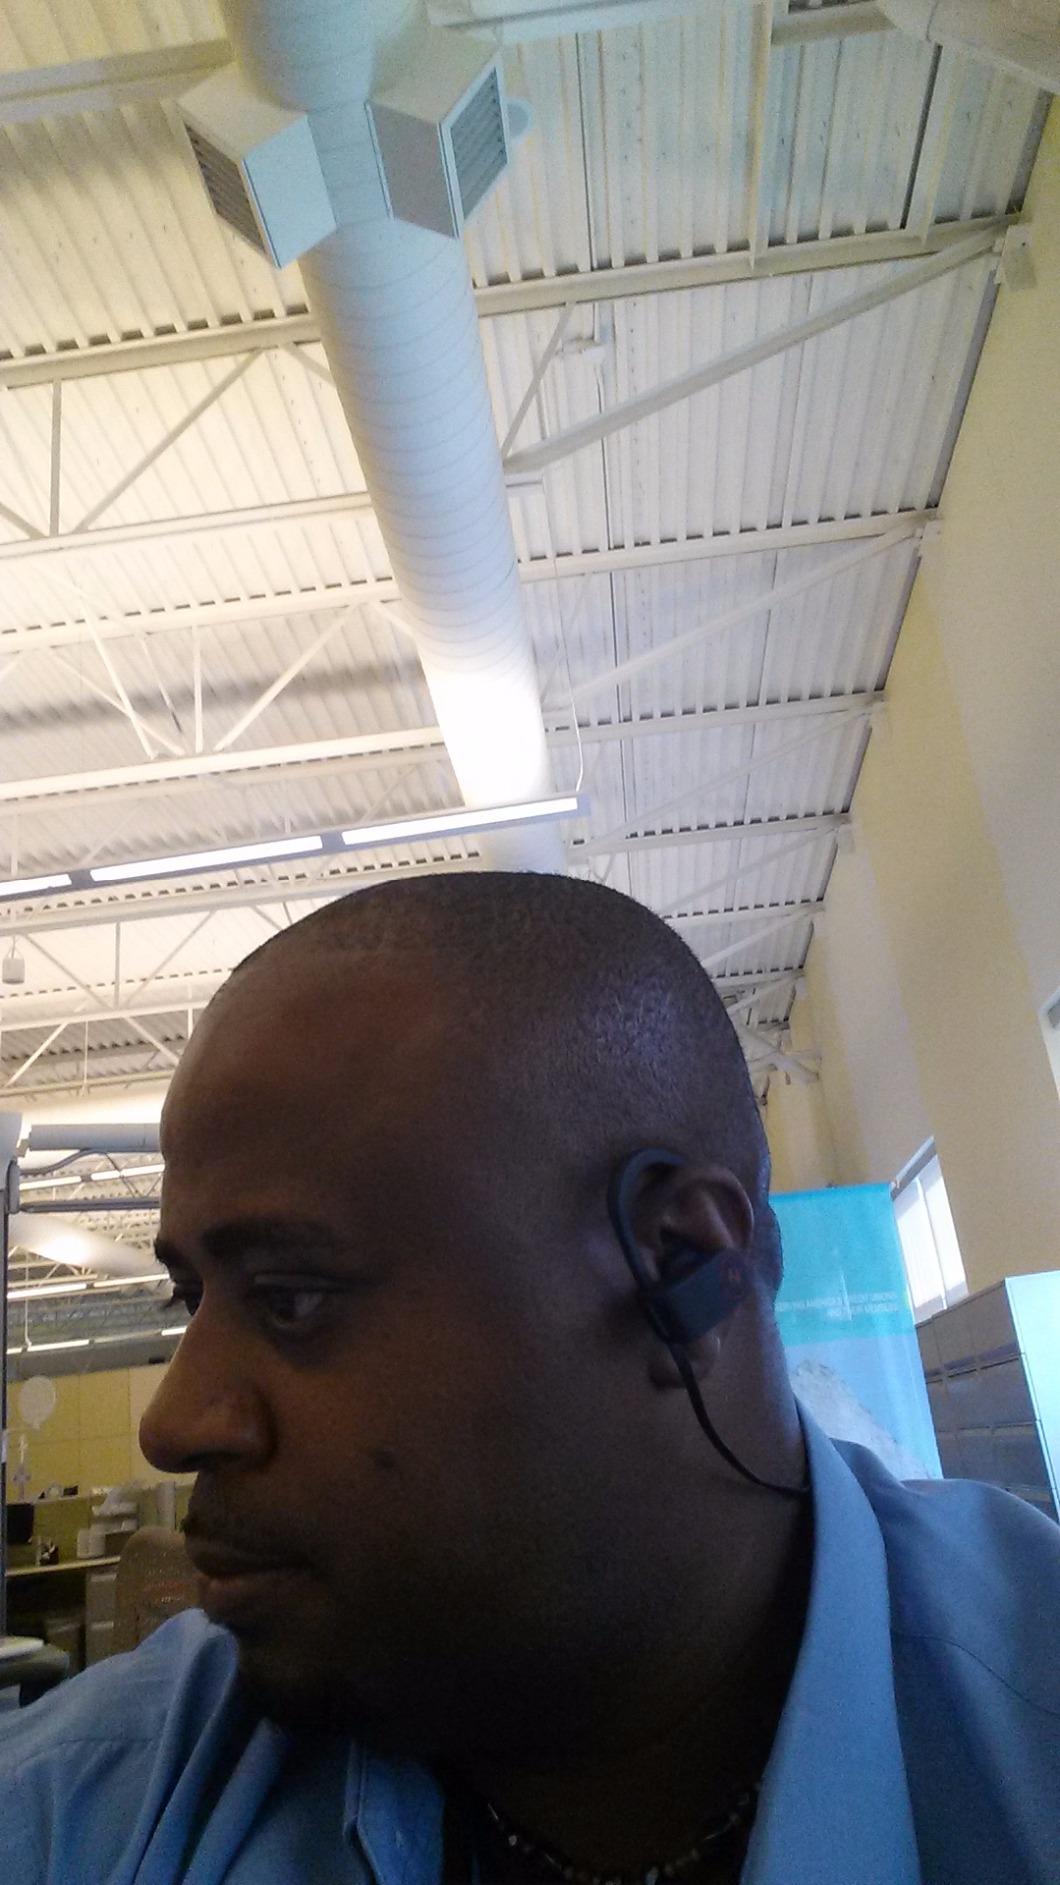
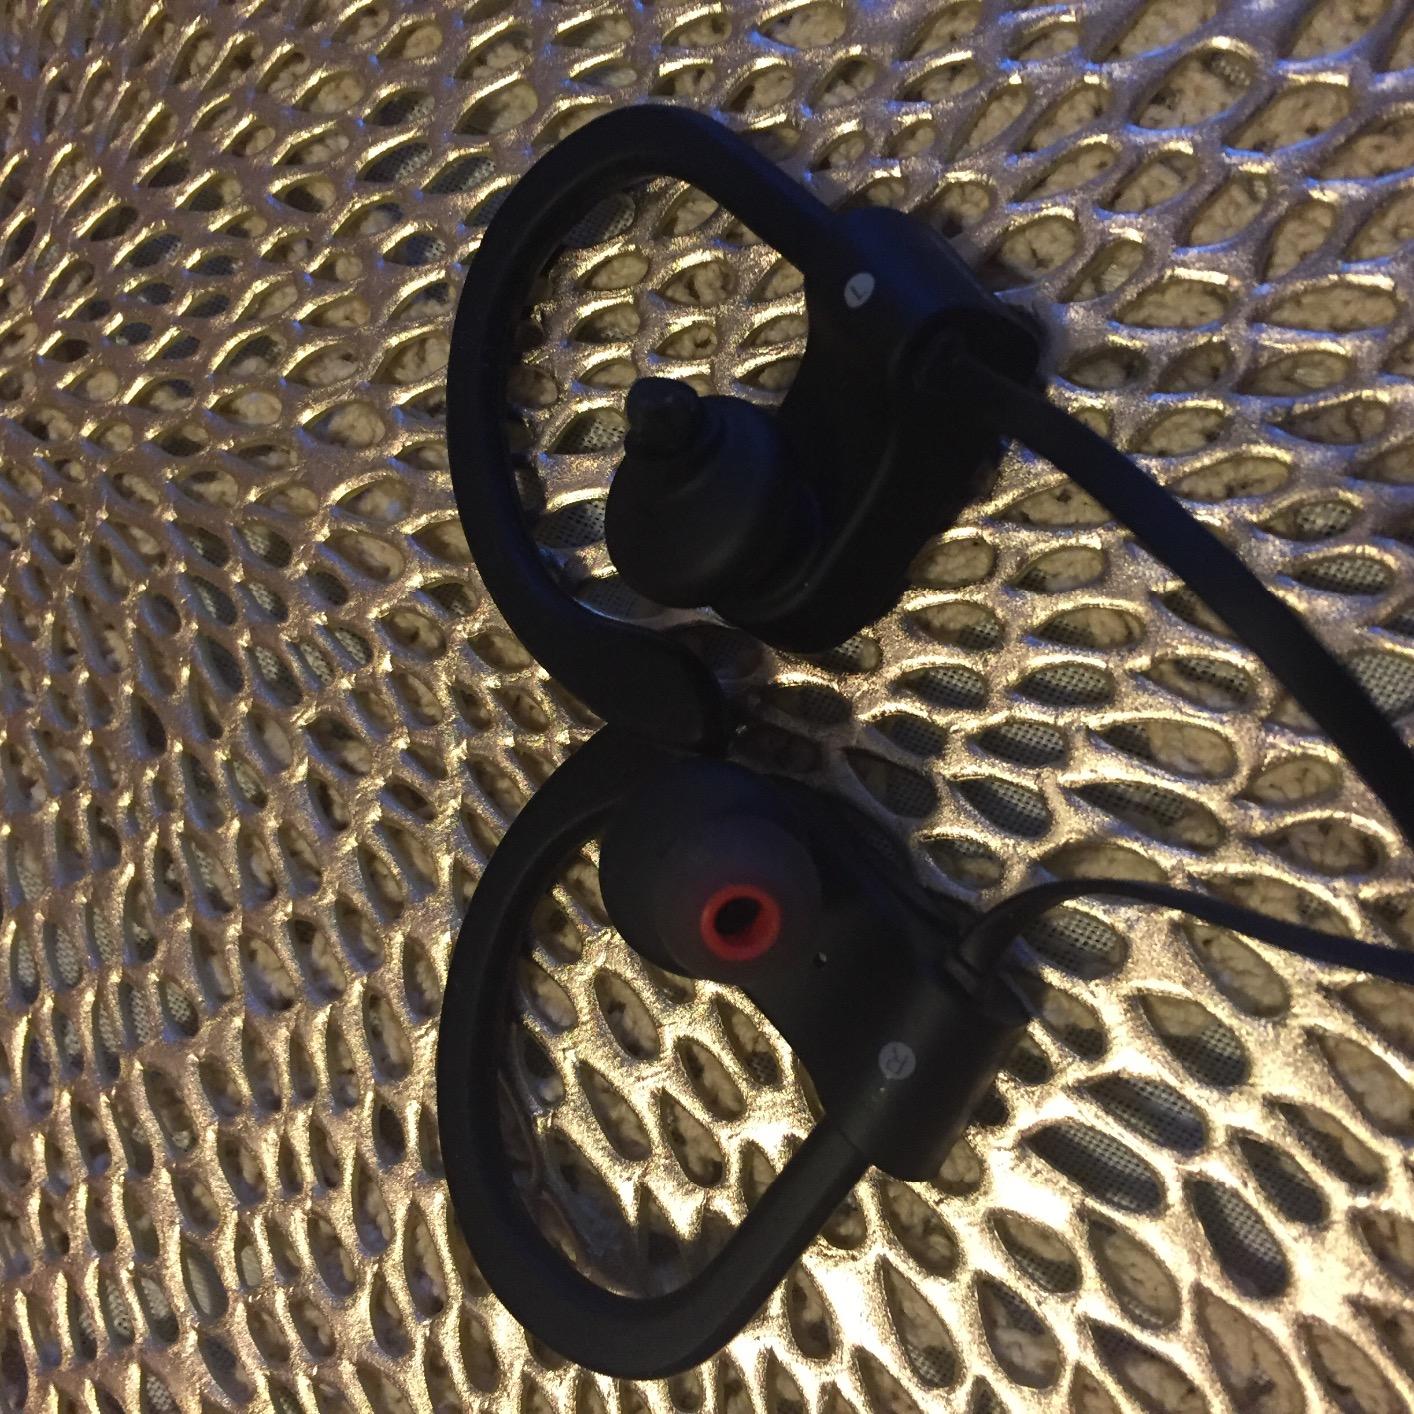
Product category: headphones
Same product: yes